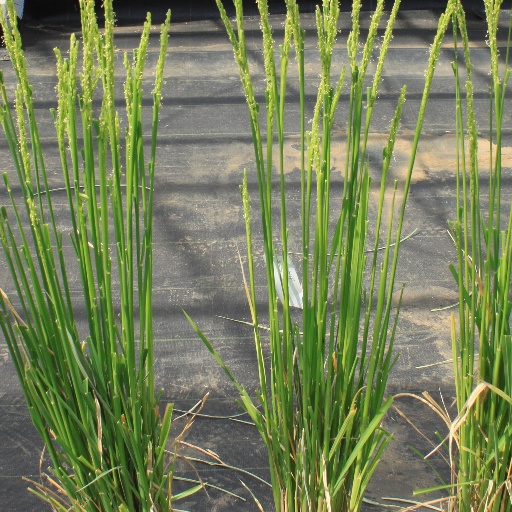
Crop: rice